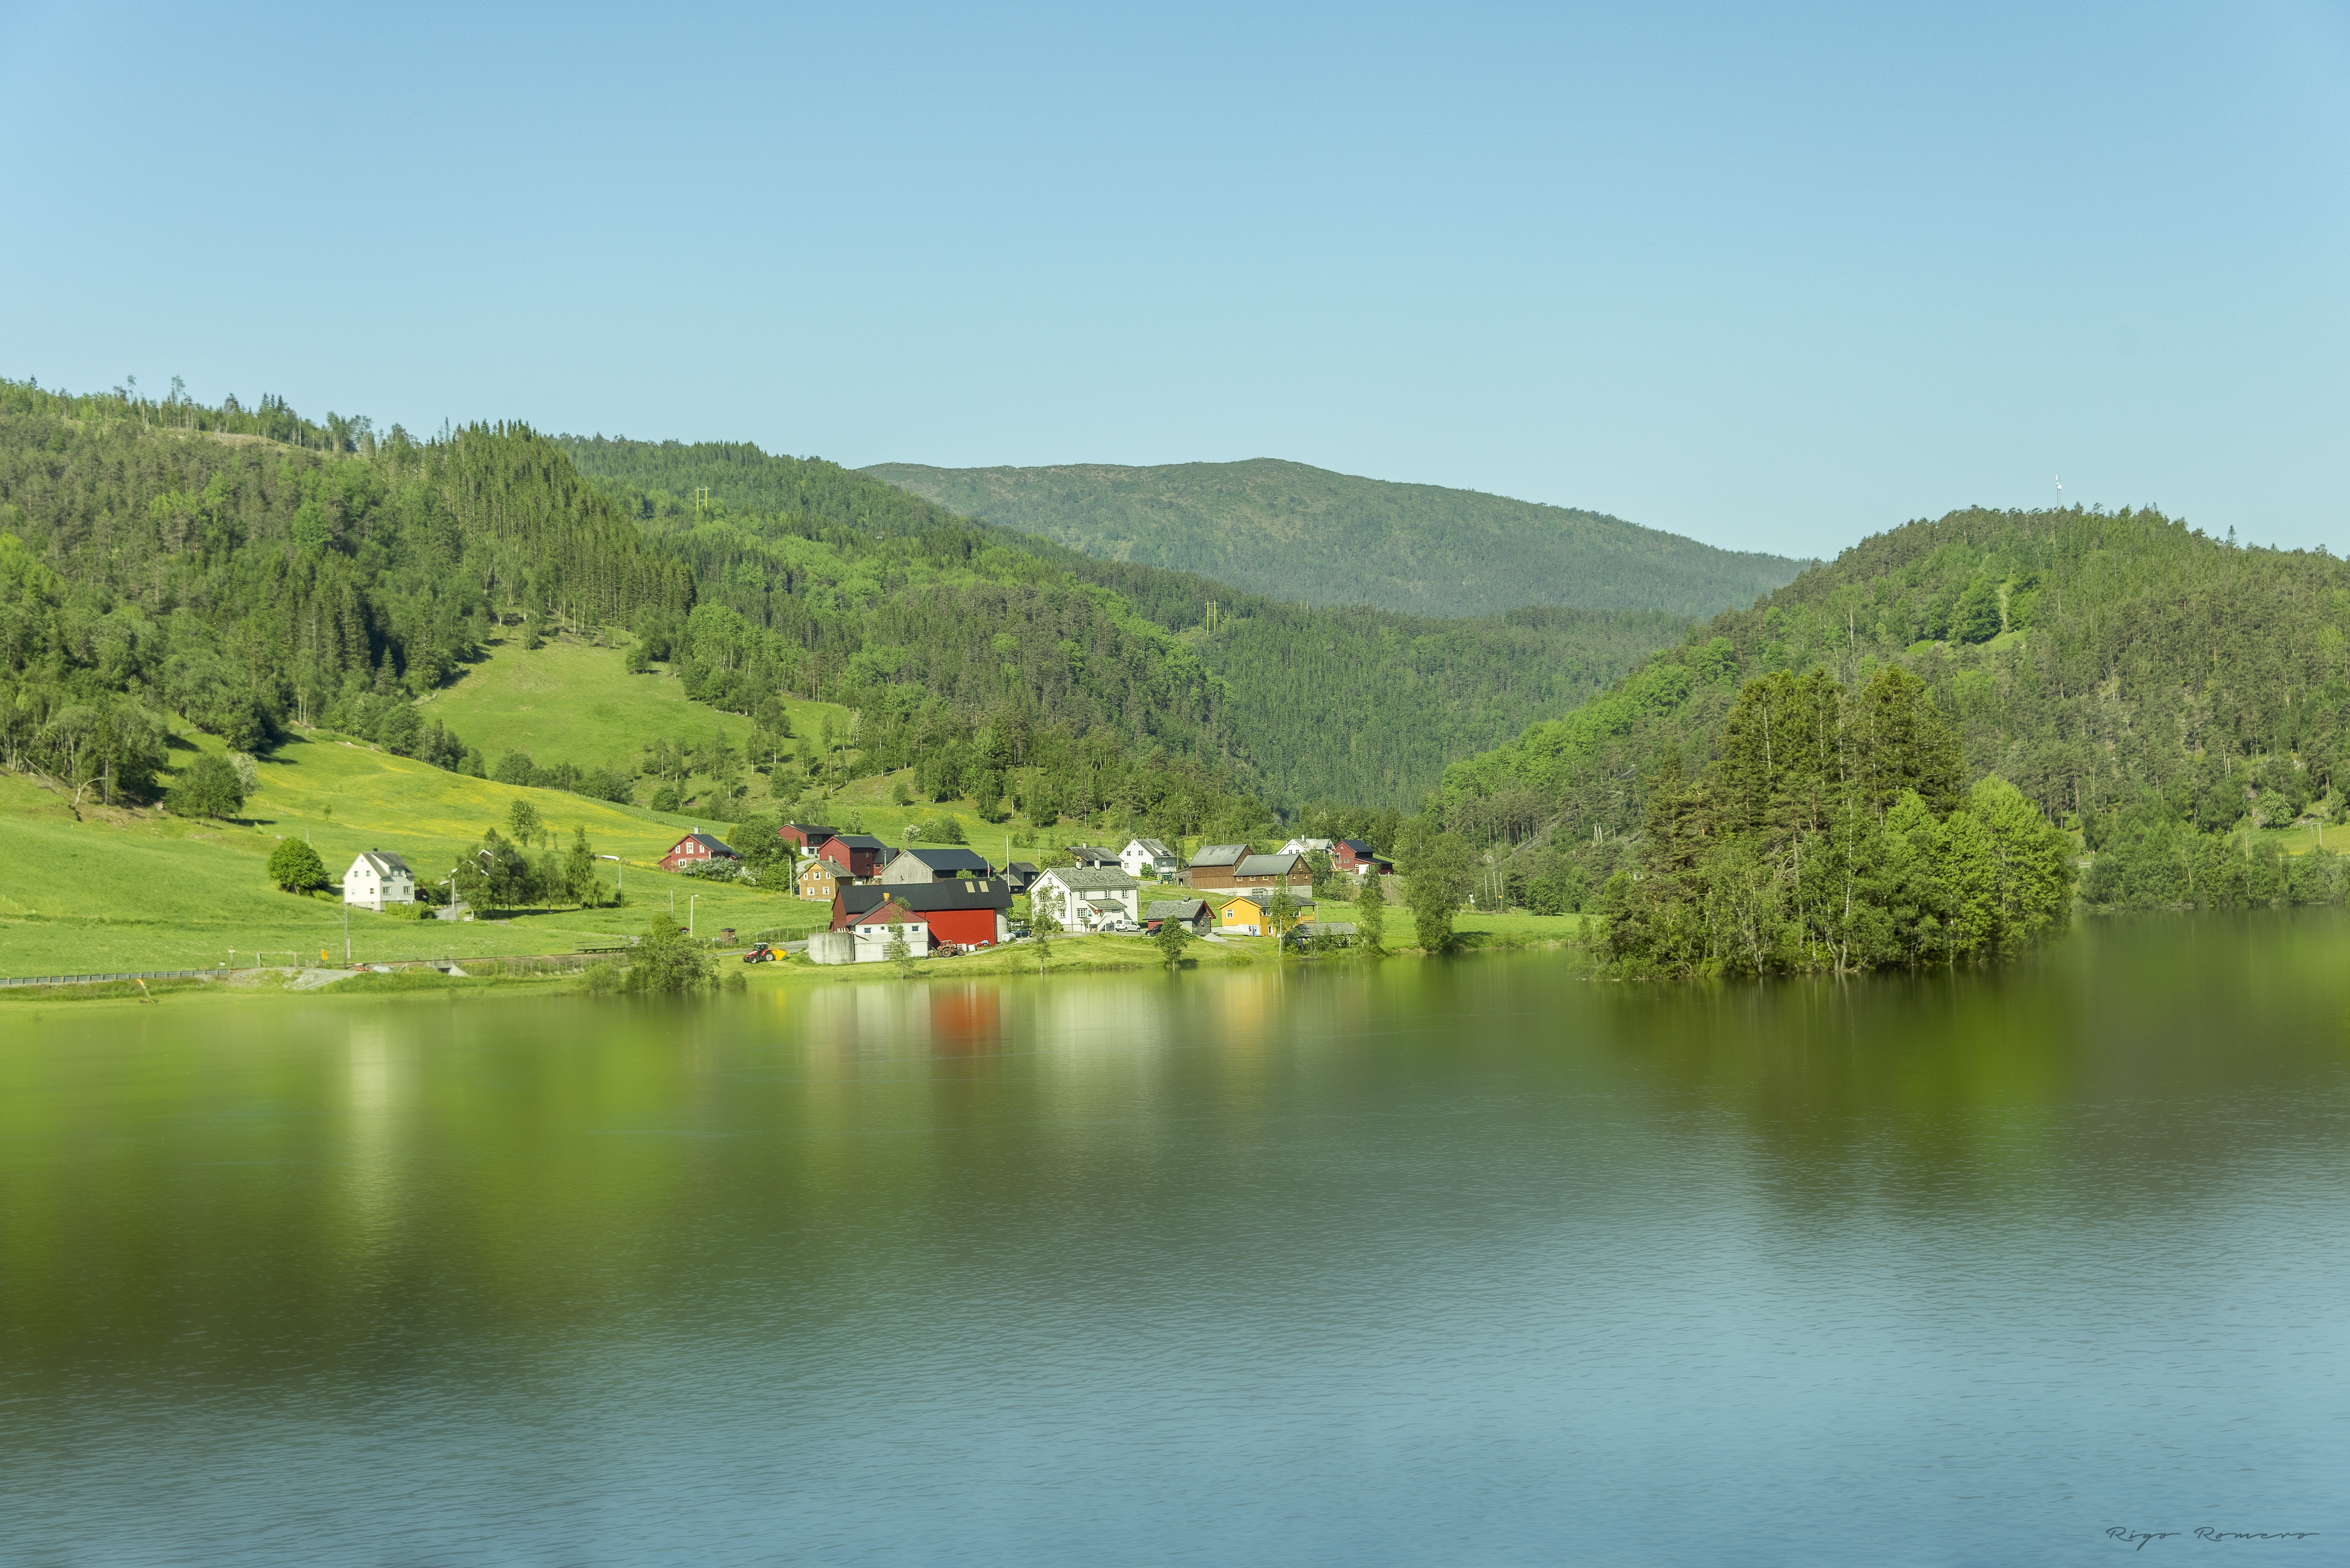
landscape, tree, water, nature, mountain, sky, sun, lake, wind, river, travel, green, reflection, relax, holiday, blue, fjord, reservoir, tourism, body of water, clouds, exotic, loch, landform, geographical feature, norwegian lake